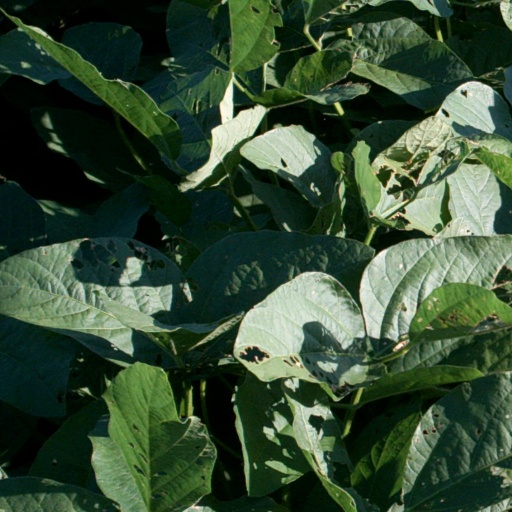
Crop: soybean